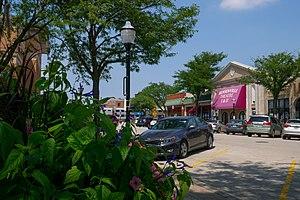
Bensenville est un village des comtés de Cook et de DuPage dans l'Illinois, aux États-Unis. Il est incorporé le 17 juillet 1894. Le village est situé à proximité de l'aéroport international O'Hare de Chicago.